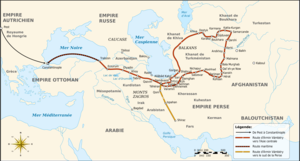
Carte du voyage d'Armin Vambery en Asie centrale
Ármin Vámbéry, ou Arminius Vambery, né Hermann Wamberger le 19 mars 1832 à Szentgyörgy, mort le 15 septembre 1913 à Budapest, est un géographe orientaliste hongrois, professeur des universités et membre de l'Académie hongroise des sciences.